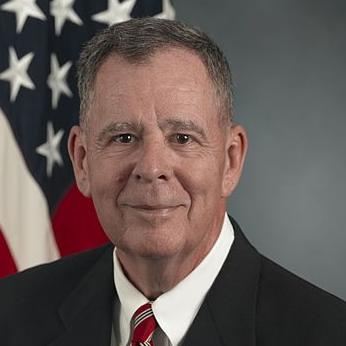
Age: 63